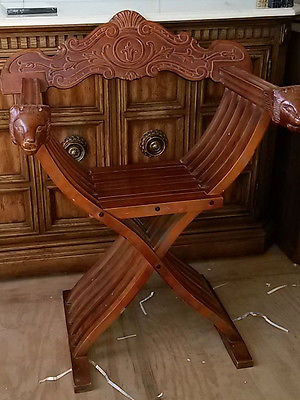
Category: table